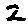
Label: 2